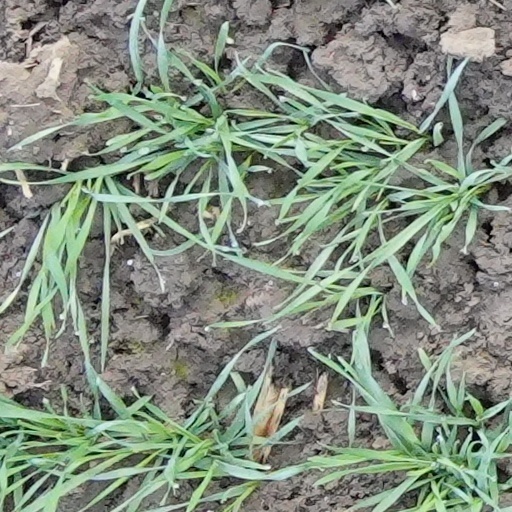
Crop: wheat